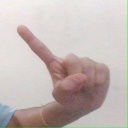
अक्षर: ए